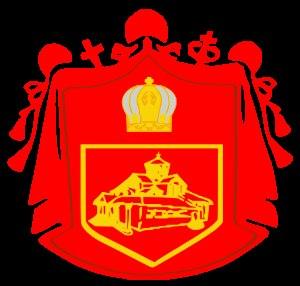
La Macédoine du Nord est un pays enclavé des Balkans, peuplé de 2 125 000 habitants, qui compte de nos jours, à peu près ⅔ de chrétiens et ⅓ de musulmans.